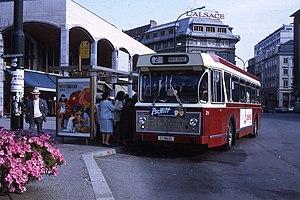
Bus Berliet de la TCM (Transport en commun de Mulhouse, devenue Soléa), ligne 2, stationné Porte Jeune à Mulhouse, 1971